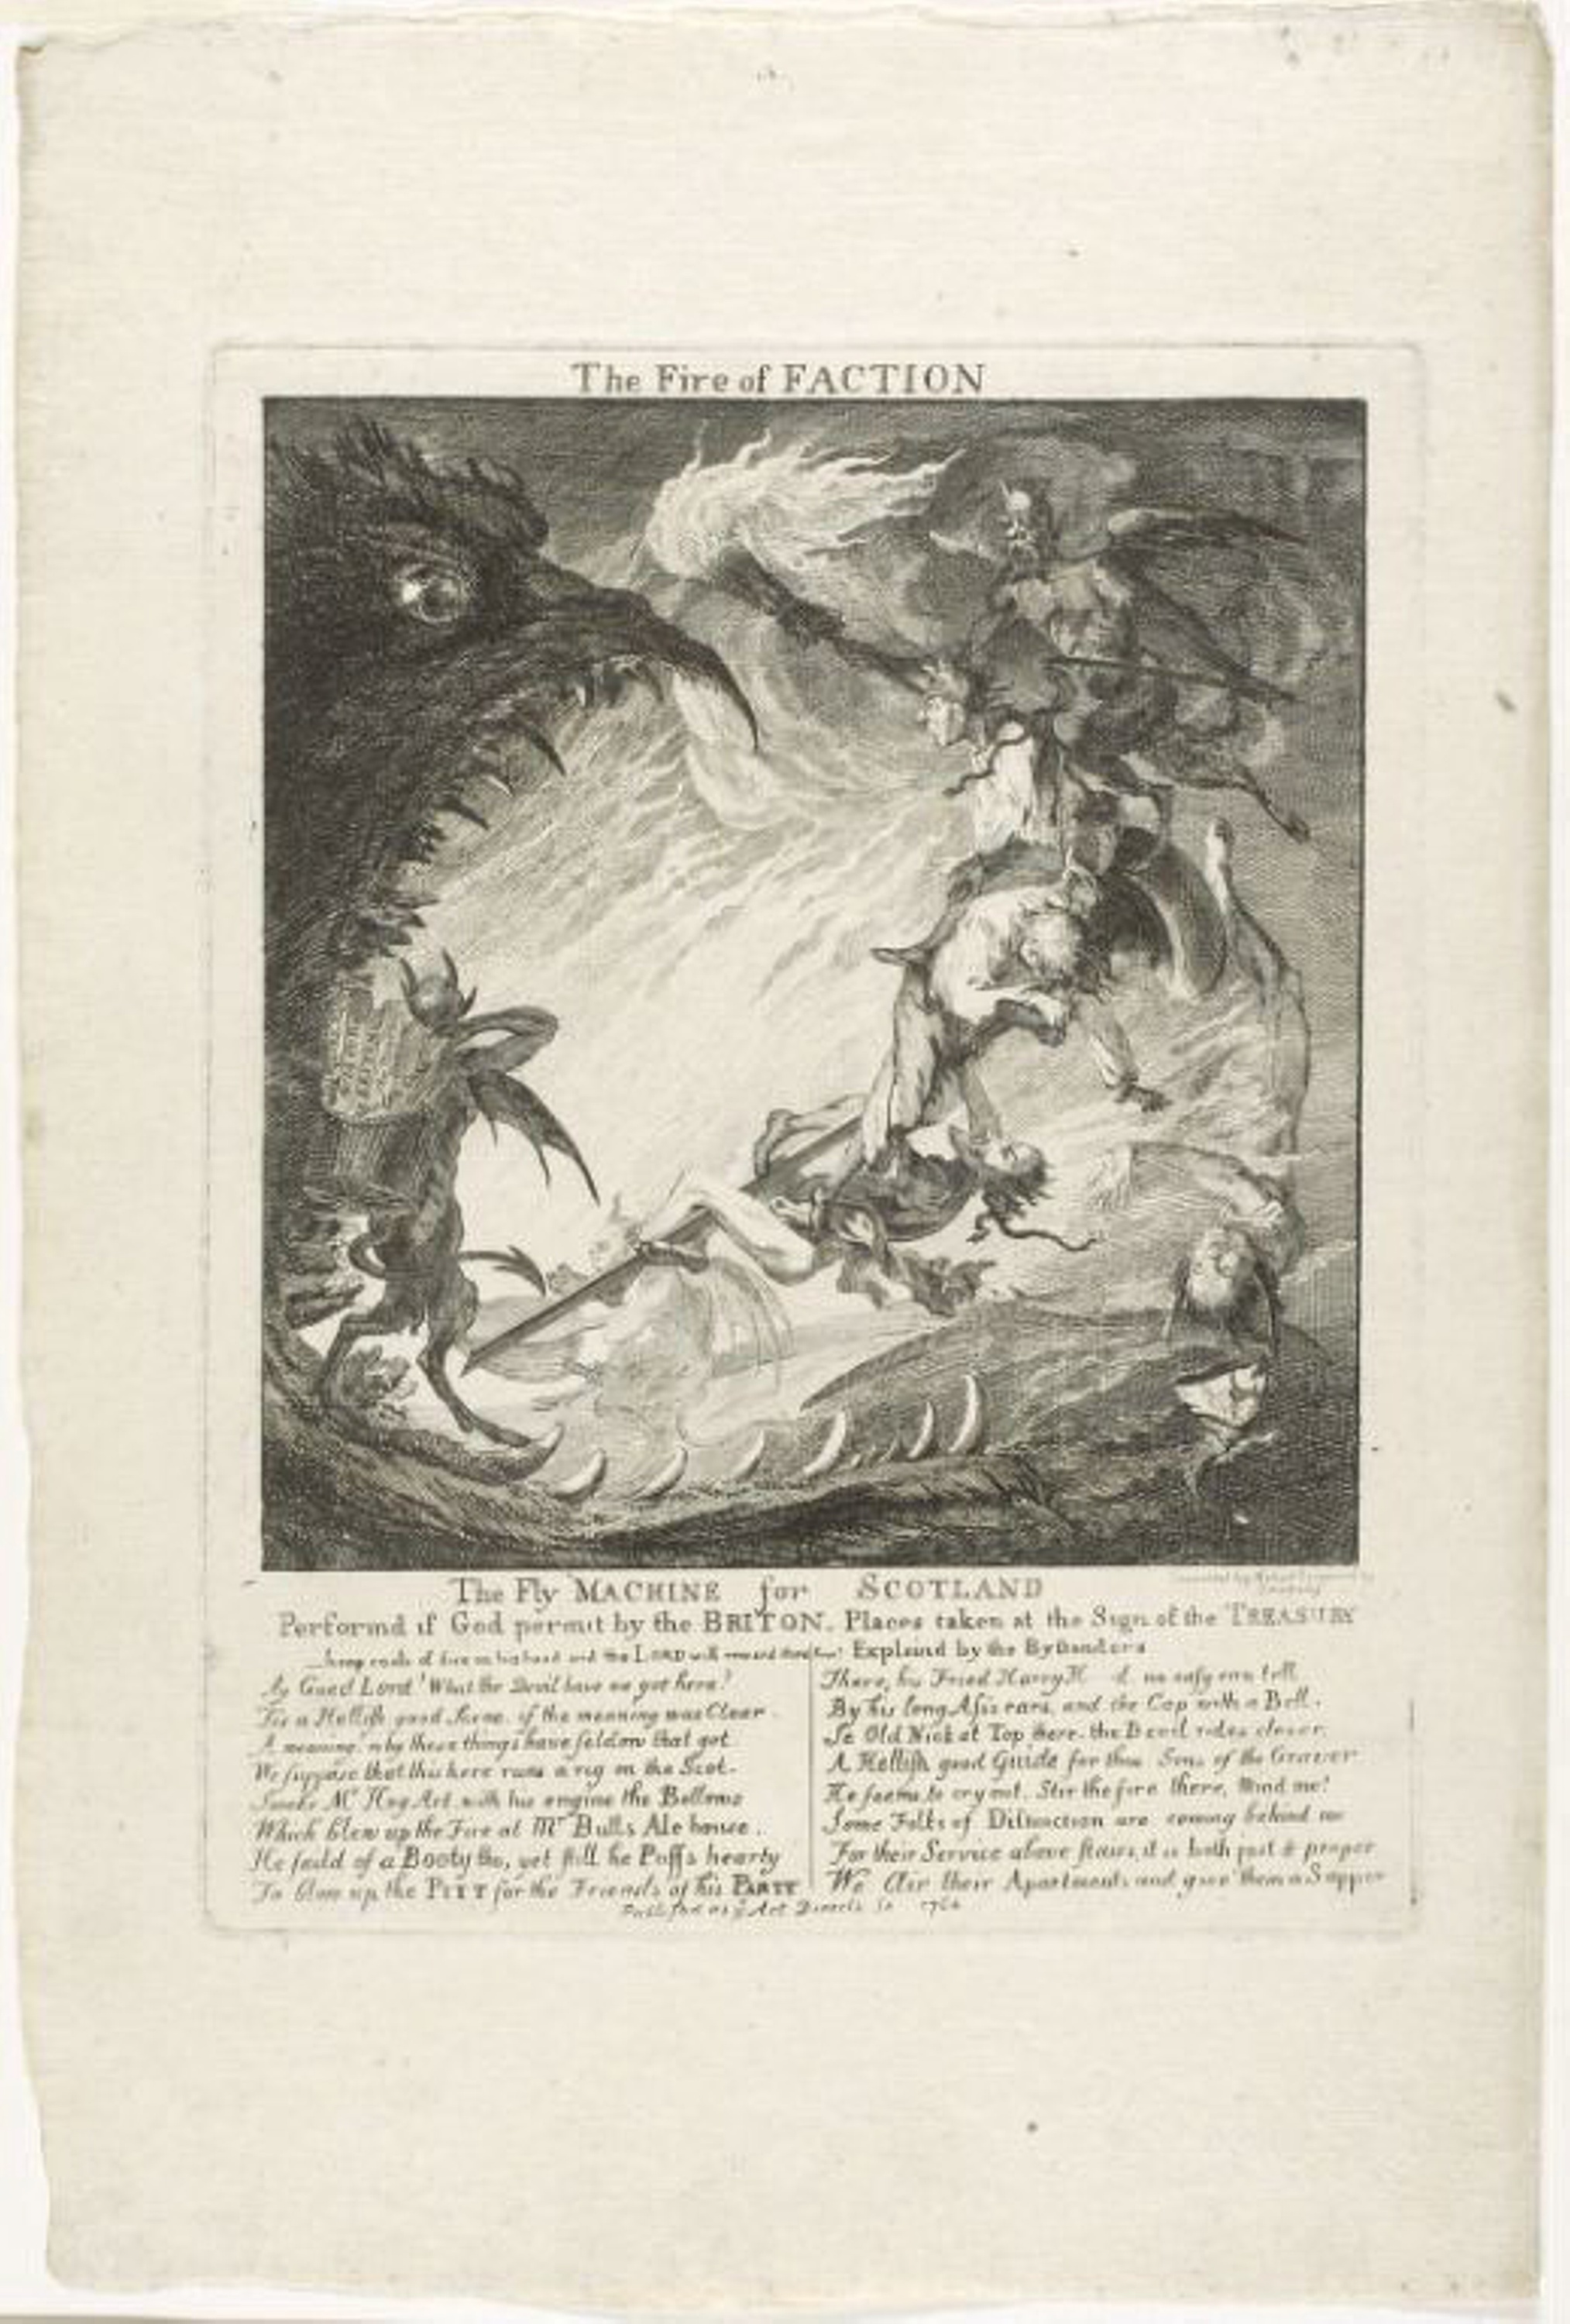
text, artwork, history, font